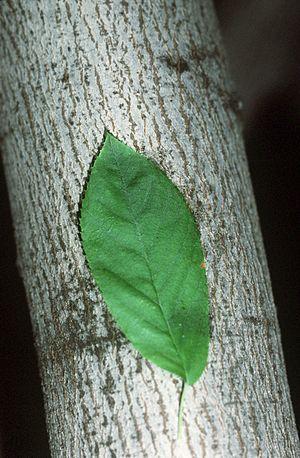
Amelanchier laevis est une espèce végétale de la famille des Rosaceae, originaire d’Amérique du Nord.